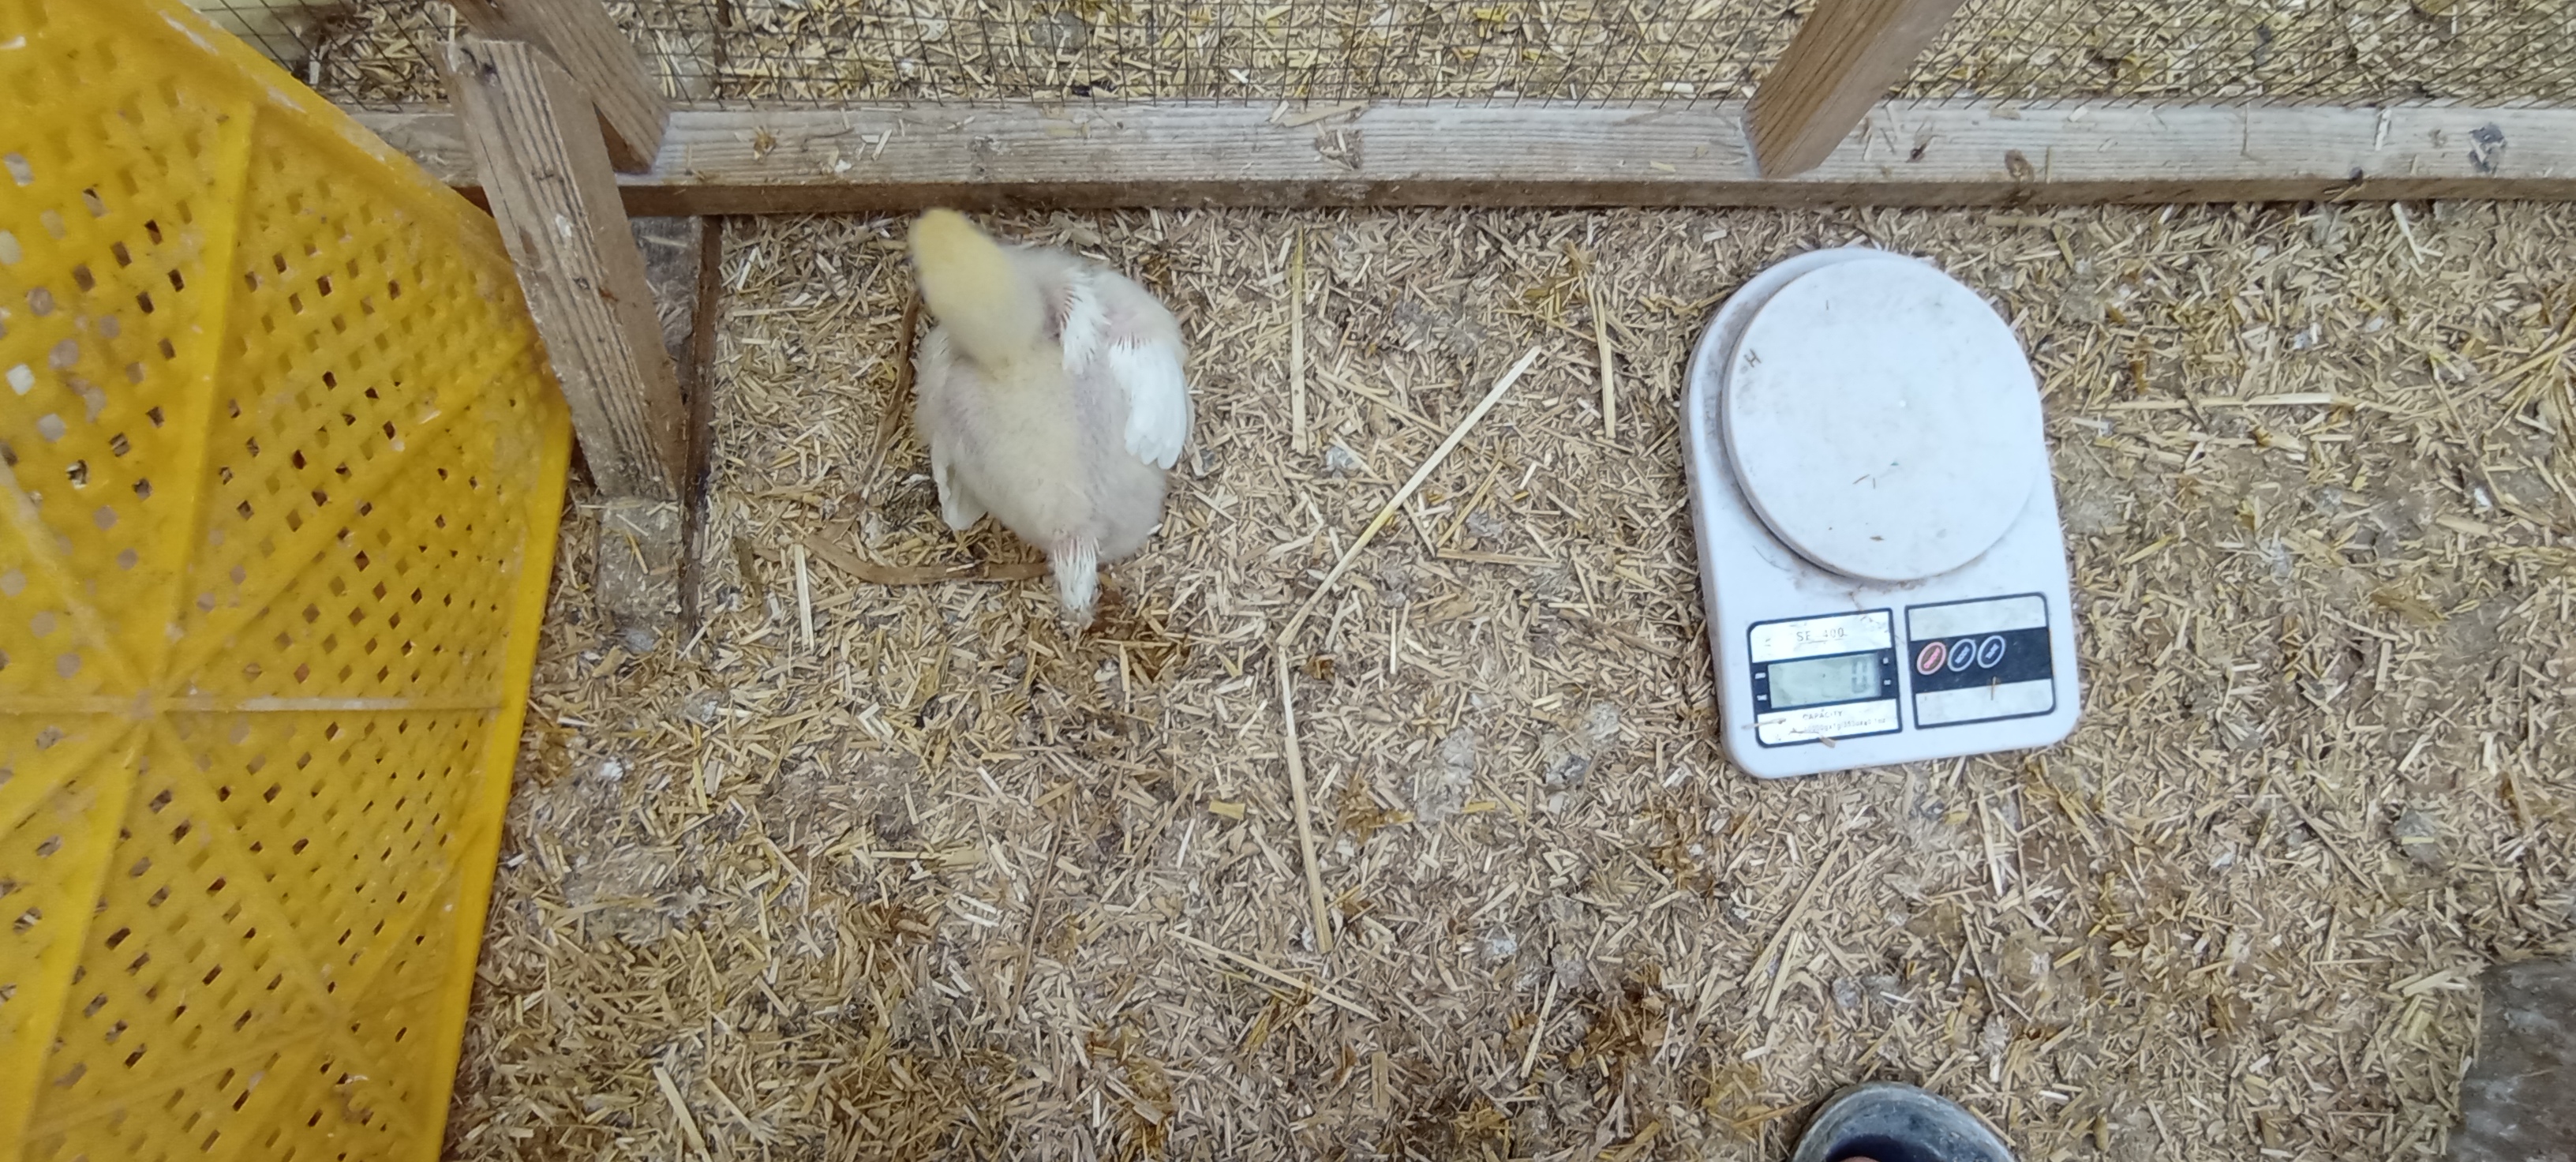
Weight: 371 g